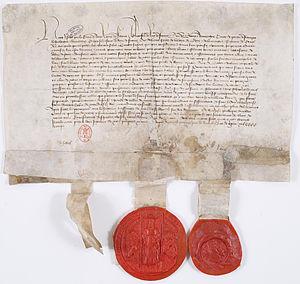
Traité d’alliance entre la Reine Isabeau de Bavière, Jean duc de Berry et Louis duc d’Orléans, Paris, 1er décembre 1405
Louis Iᵉʳ d'Orléans, né le 13 mars 1372 à Paris et mort assassiné dans la même ville le 23 novembre 1407, est un prince de la maison capétienne de Valois, duc d'Orléans et frère cadet du roi Charles VI. Il participe au conseil de régence du royaume de France pour suppléer son aîné atteint de démence. Louis est assassiné en 1407 sur ordre de son cousin Jean sans Peur, duc de Bourgogne.